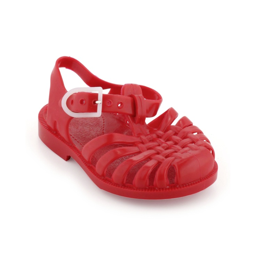
red plastic sandals to walk in the sea .